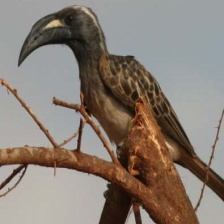
Species: MALABAR HORNBILL
Scientific name: OCYCEROS GRISEUS
ImageNet parent category: hornbill